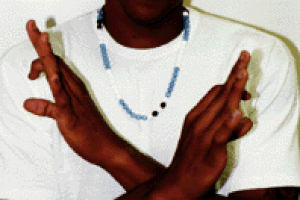
Crips / Historie
Crip viser et bandesignal.
Crips er en primært, men ikke udelukkende, afro-amerikansk bande. De blev grundlagt i Los Angeles, Californien, i 1969 af Raymond Washington og Stanley Williams. Hvad der engang var en alliance mellem to autonome bander er er nu et løst forbundet netværk af individuelle sæt, der ofte involverer åben krig med hinanden. Banden findes i de fleste større byer i USA.